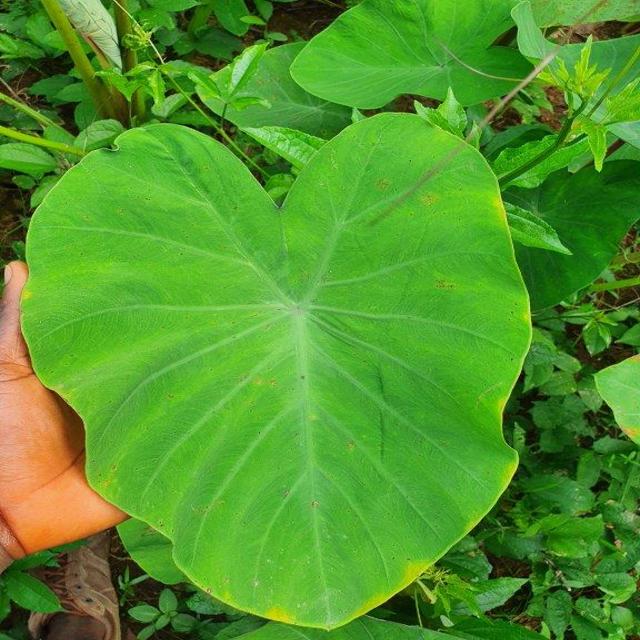
Label: Early_Blight